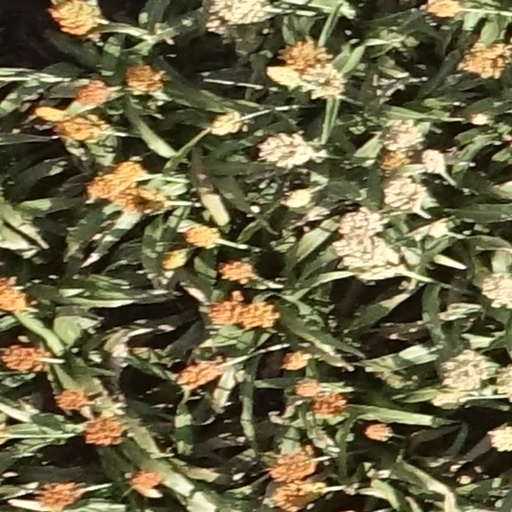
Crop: sorghum